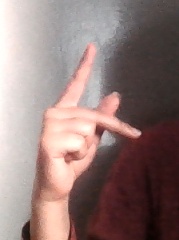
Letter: dha